Crazy in Alabama

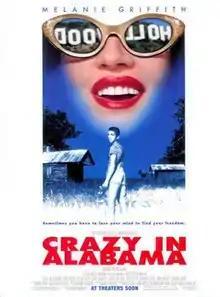
Theatrical release poster

Crazy in Alabama is a 1999 American crime film directed by Antonio Banderas in his directorial debut and written by Mark Childress based on his novel. The film follows an abused housewife (Melanie Griffith), whose nephew (Lucas Black) identifies a corrupt sheriff (Meat Loaf) as a murderer. It marked Dakota Johnson's film debut.